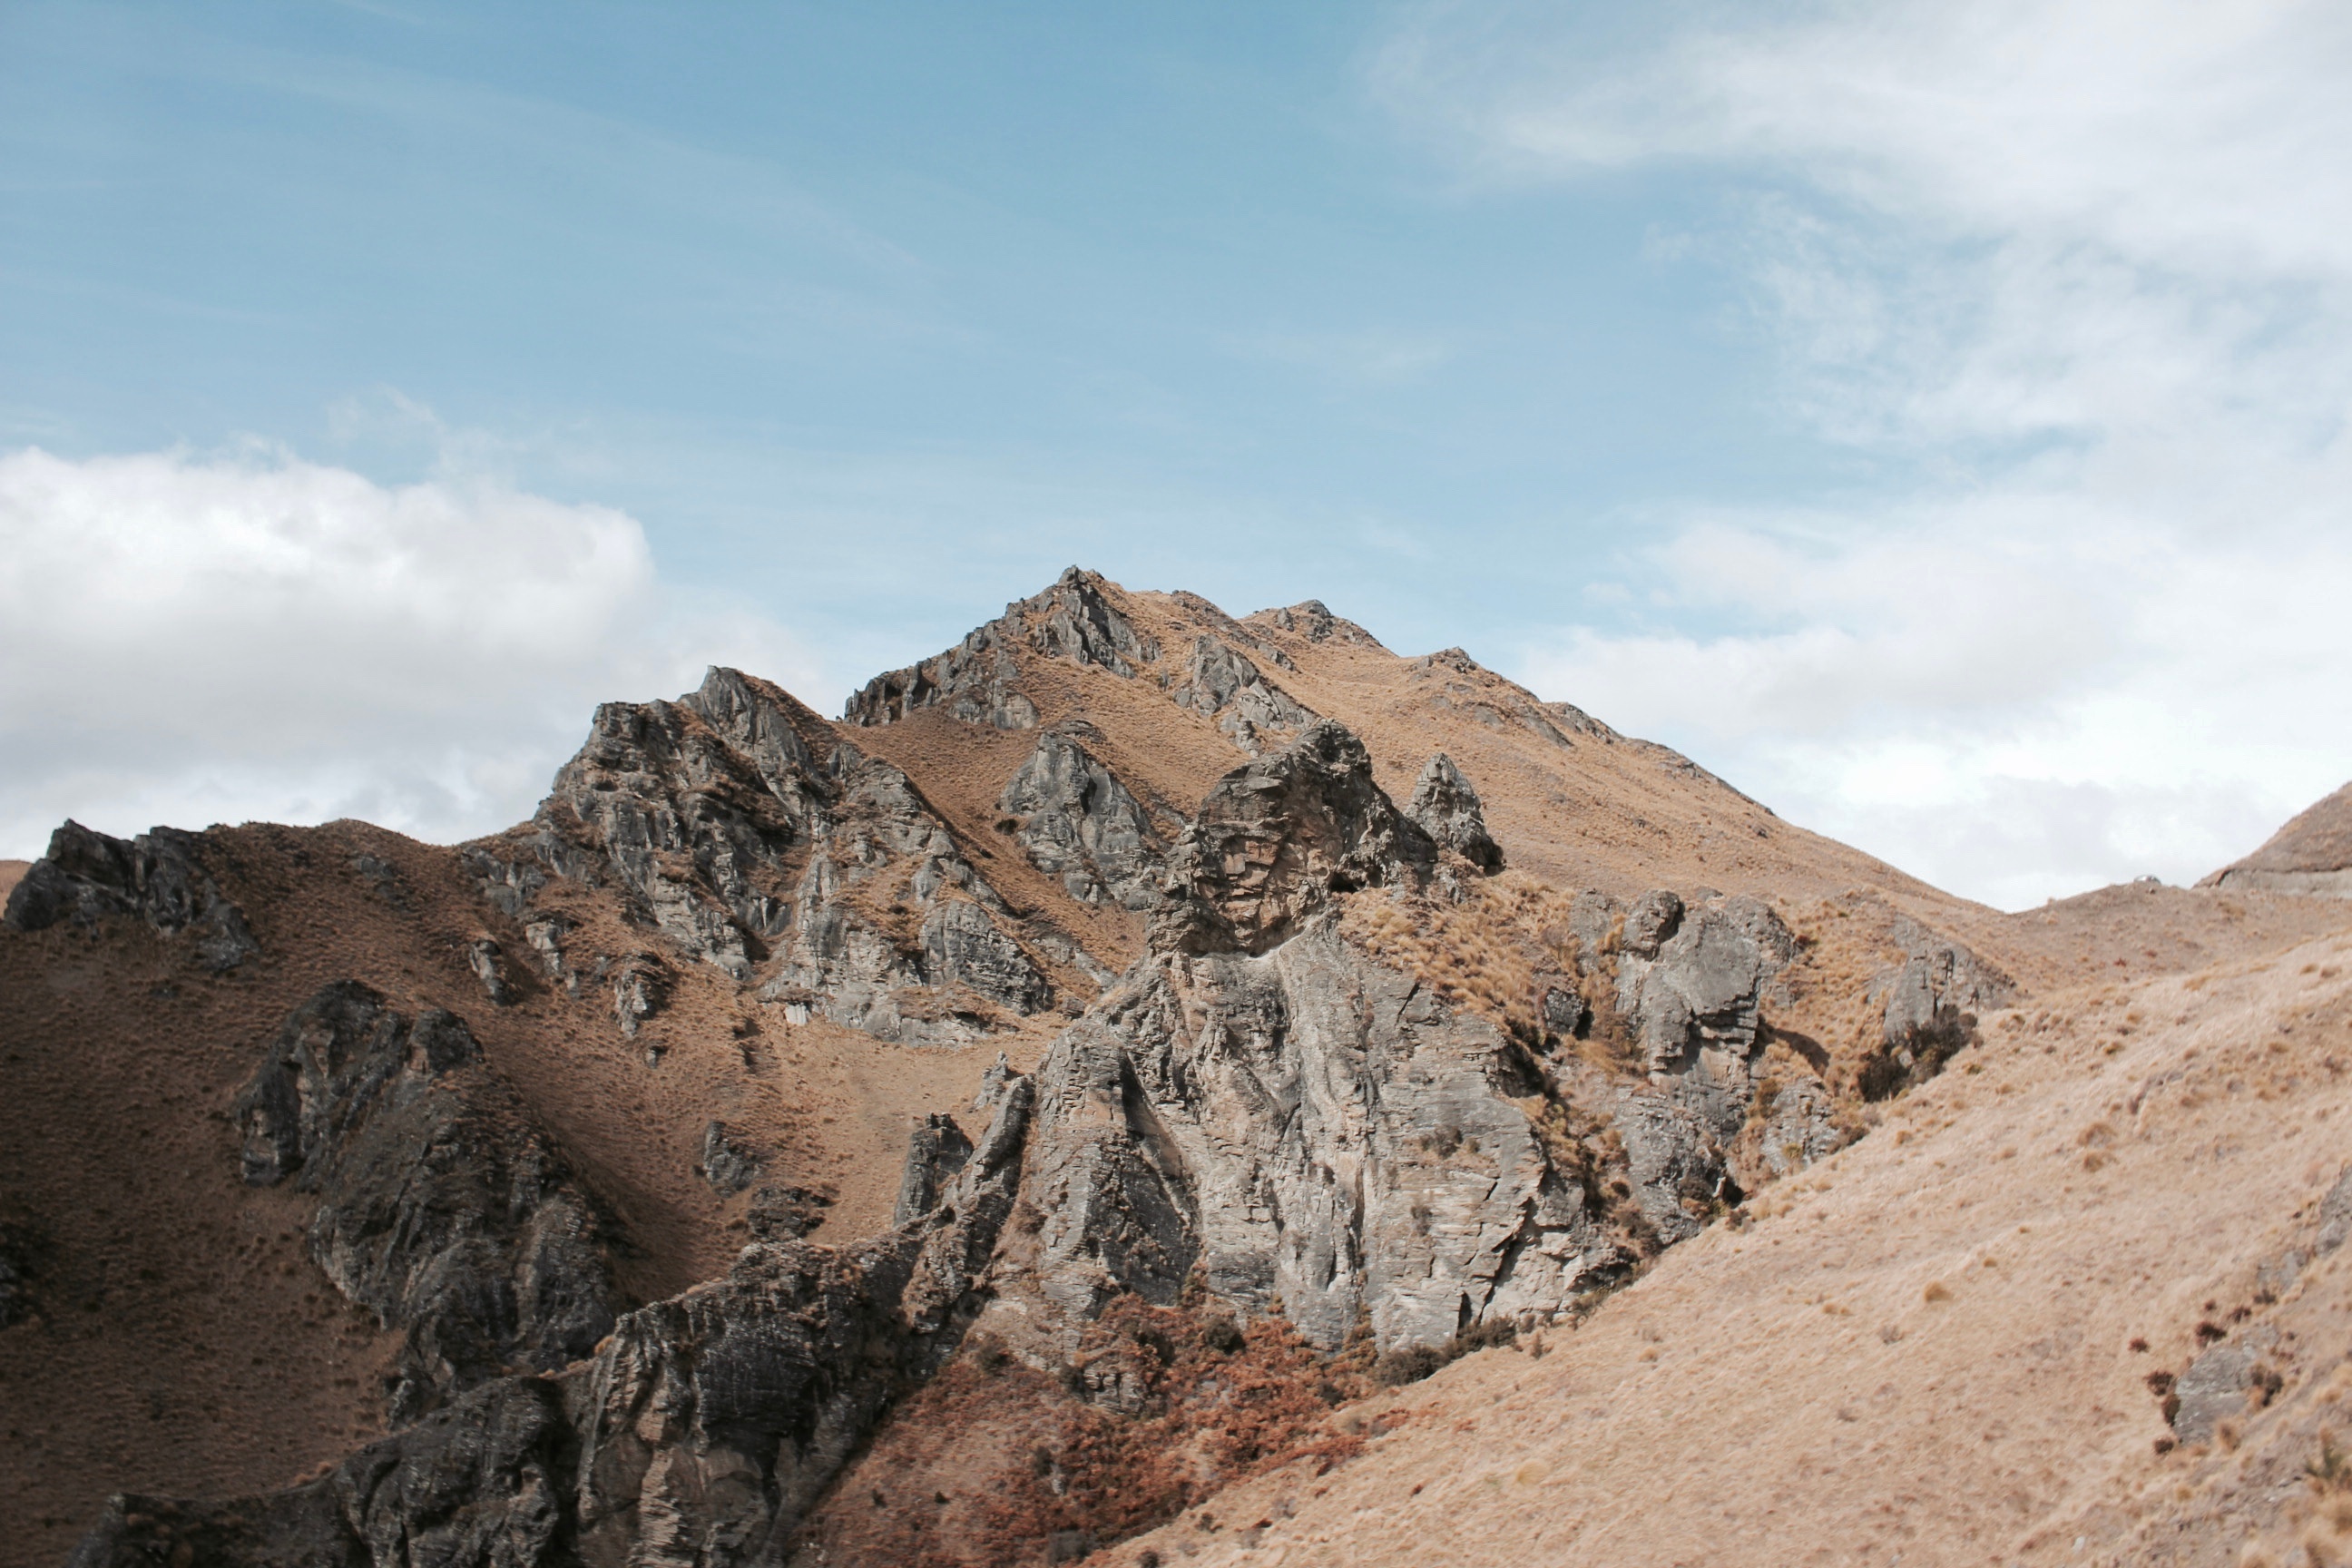
landscape, rock, wilderness, mountain, adventure, valley, mountain range, terrain, ridge, summit, geology, badlands, plateau, wadi, landform, natural environment, geographical feature, mountainous landforms